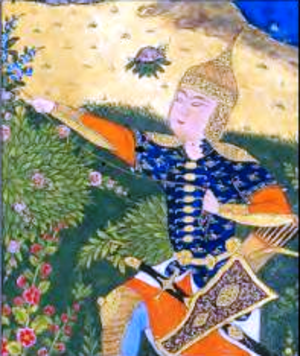
Sohrab ou Suhrab est un des personnages du Livre des Rois. Il est le fils de Rostam et de Tahmineh. Il est né et a été élevé à Samangan, alors que son père était en Iran. Le roi touranien Afrassiab a profité de l'occasion et lui a fourni une forte armée. Finalement, Sohrab a été tué par son père Rostam, alors que tous les deux ignoraient l'identité de leur opposant.